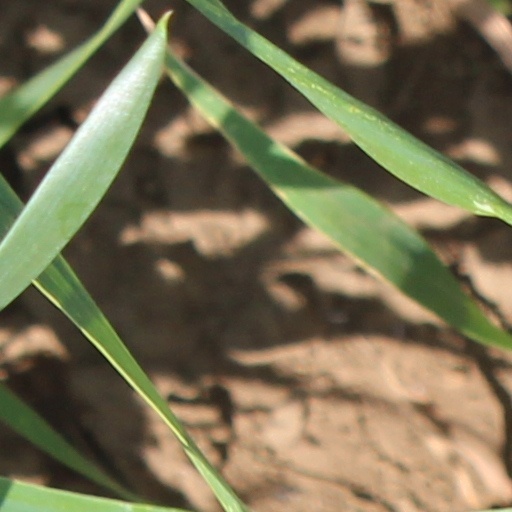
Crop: wheat